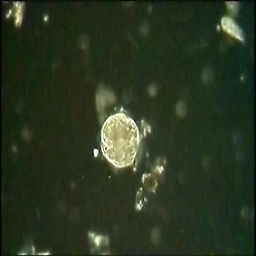
many microscopic organisms for resistant capsules to survive unfavorable conditions .